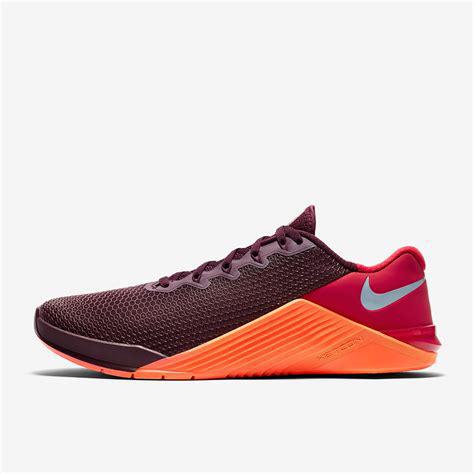
Brand: Nike
Model: Metcon 5